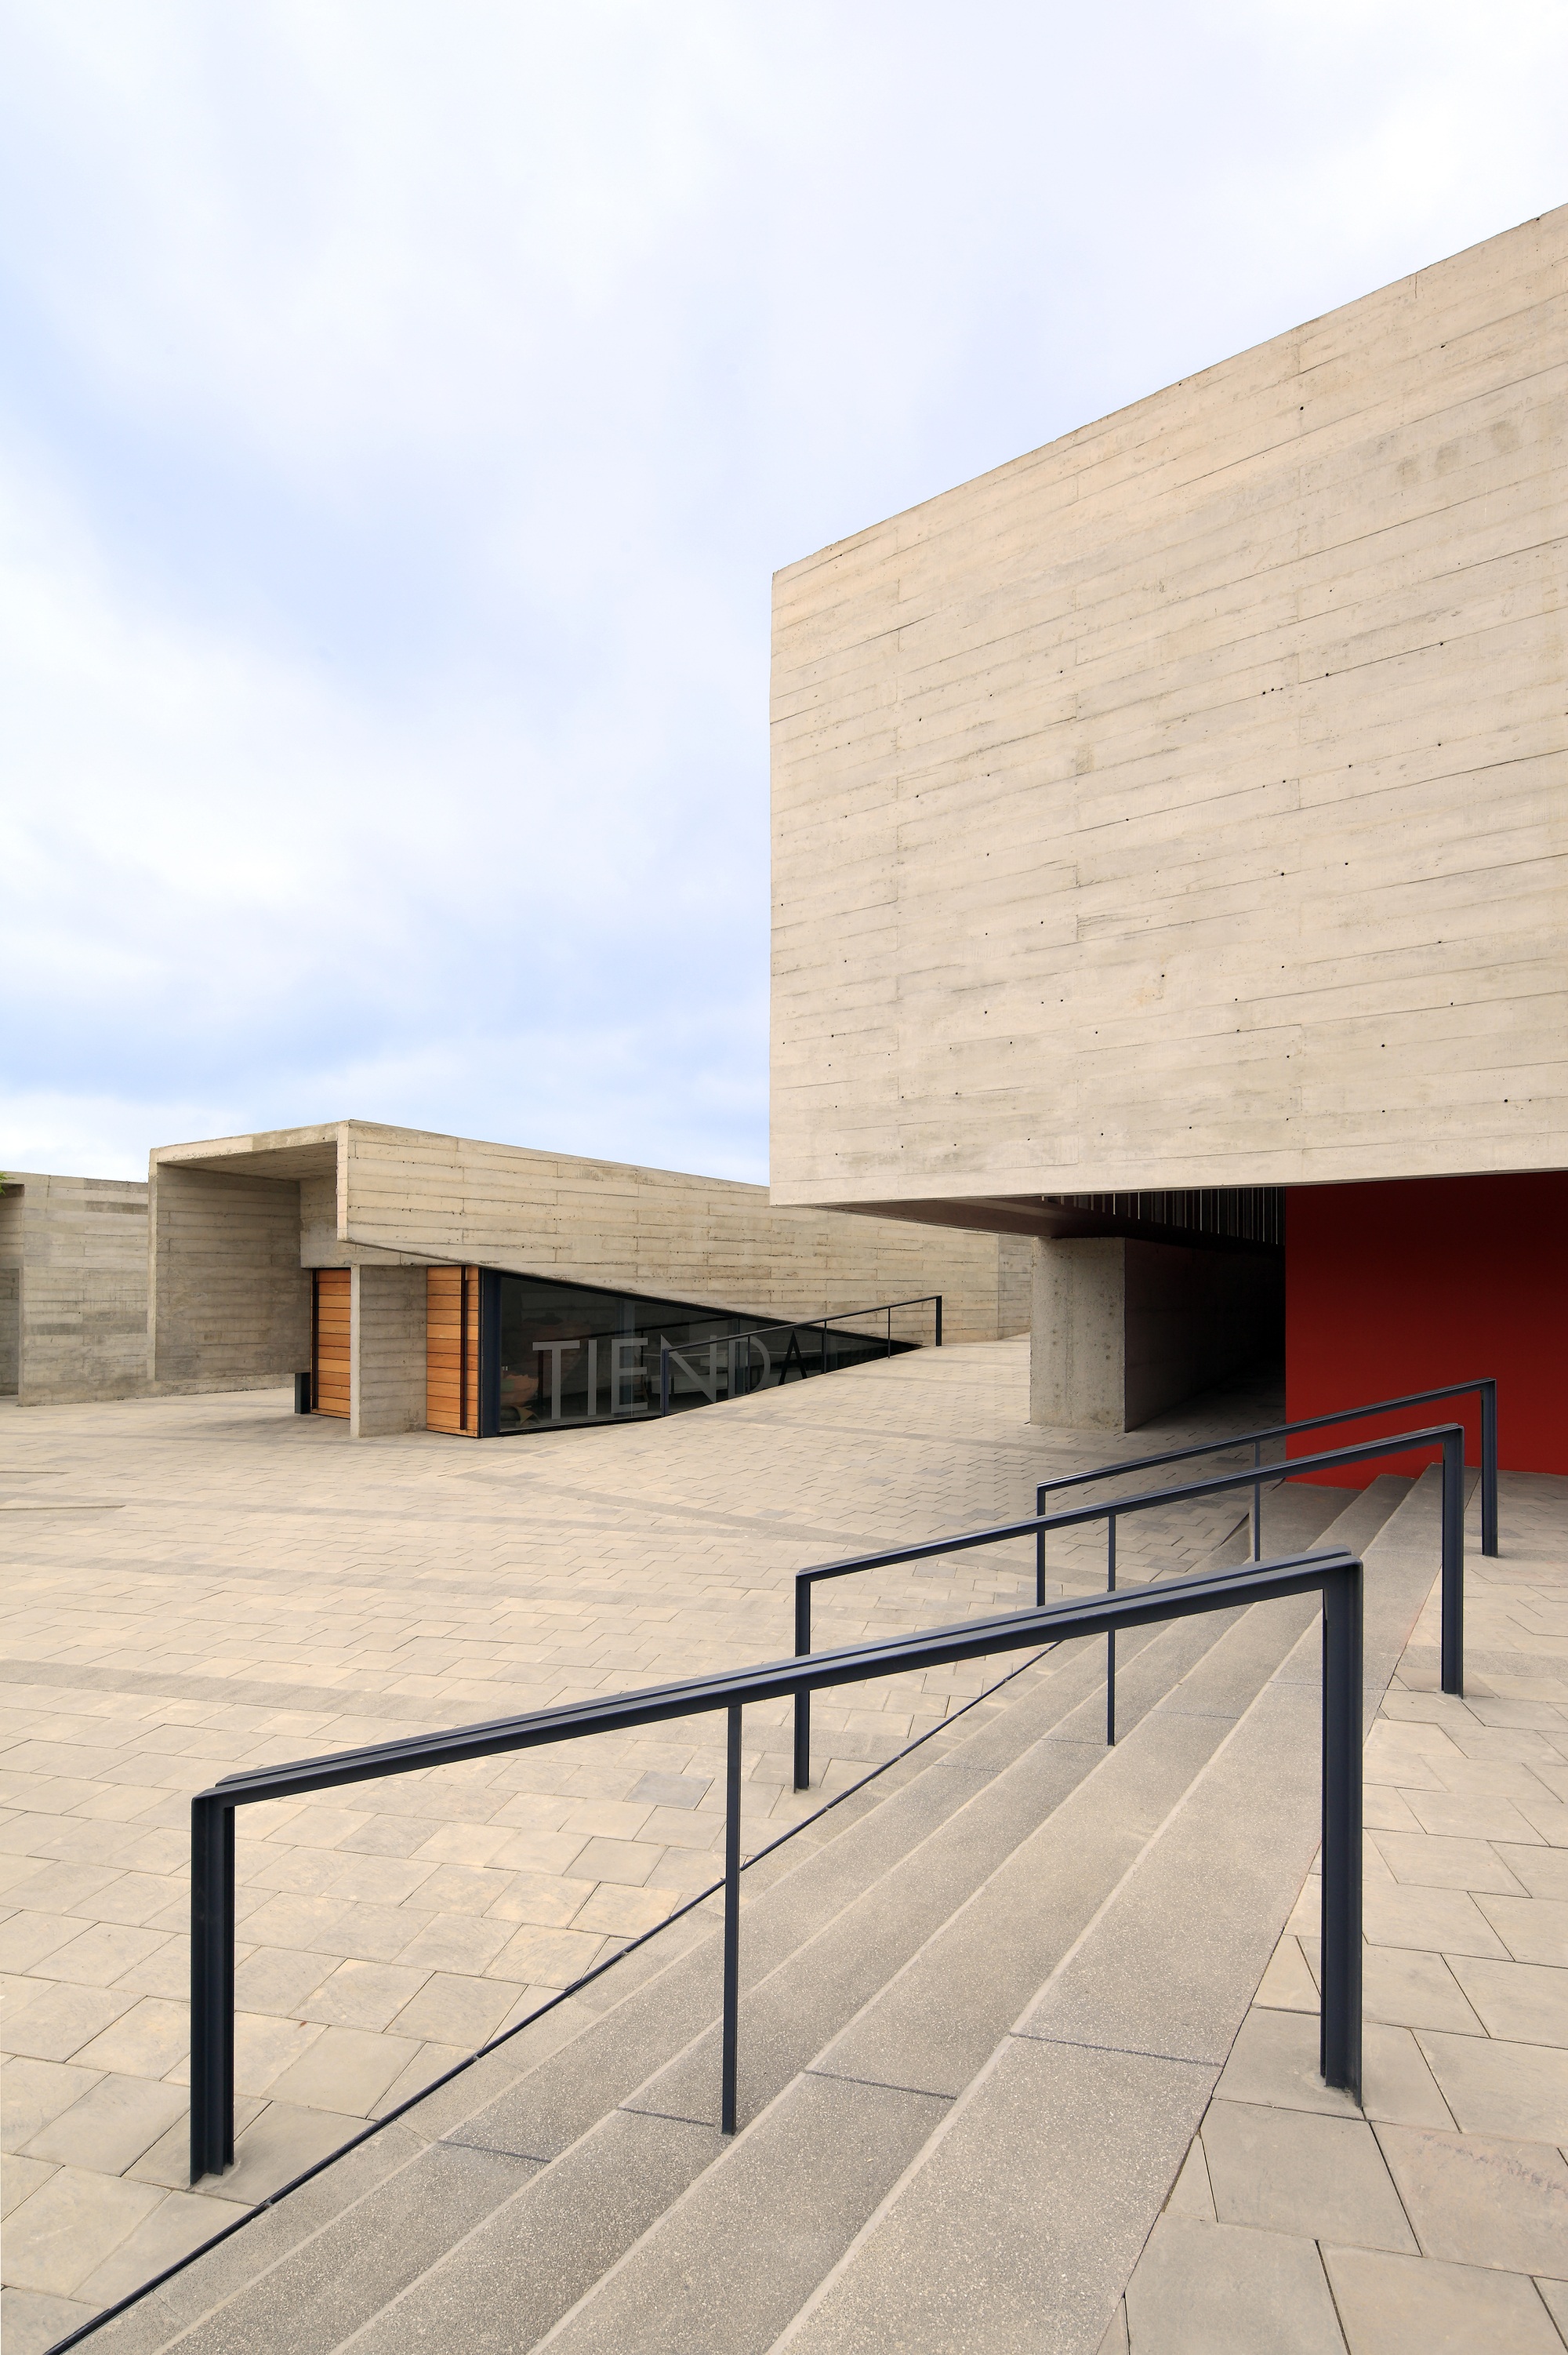
architecture, wood, building, facade, professional, arena, design, stairs, tourist attraction, shape